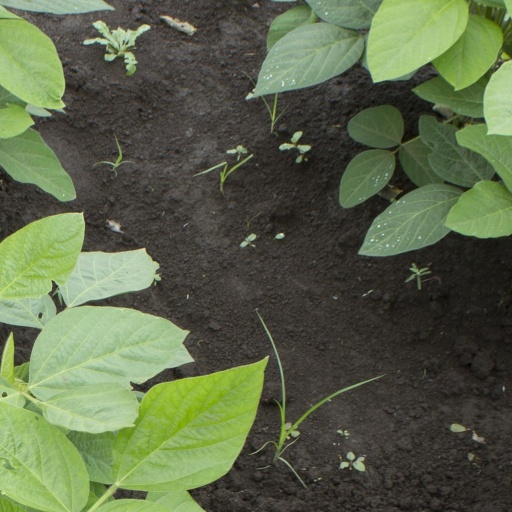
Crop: soybean